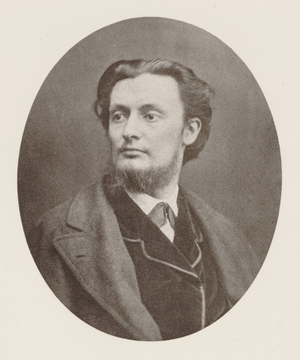
Armand Gouzien (1939-1892)
4 février à Brest : Armand Gouzien, mort le 14 août 1892 à Saint-Pierre-Port, musicien, journaliste et fonctionnaire français.